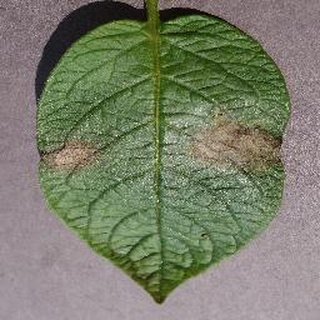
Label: potato_late_blight